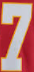
Number: 7